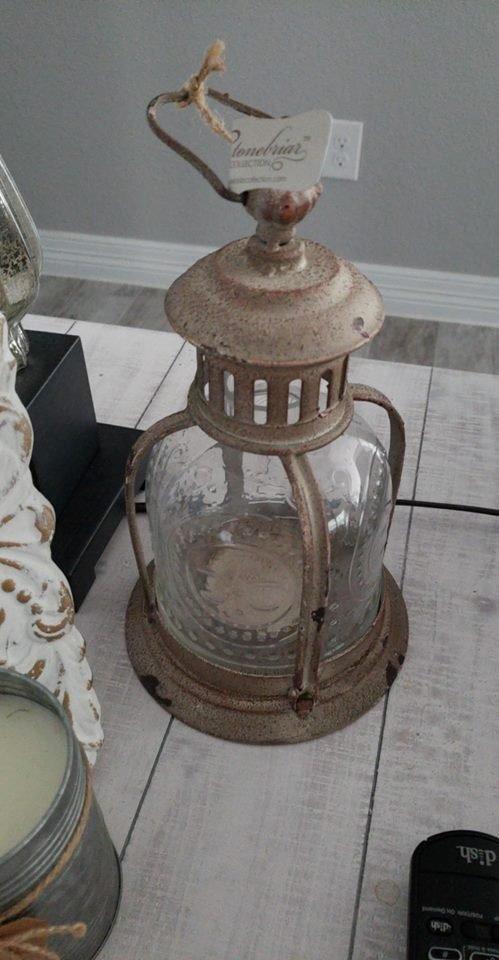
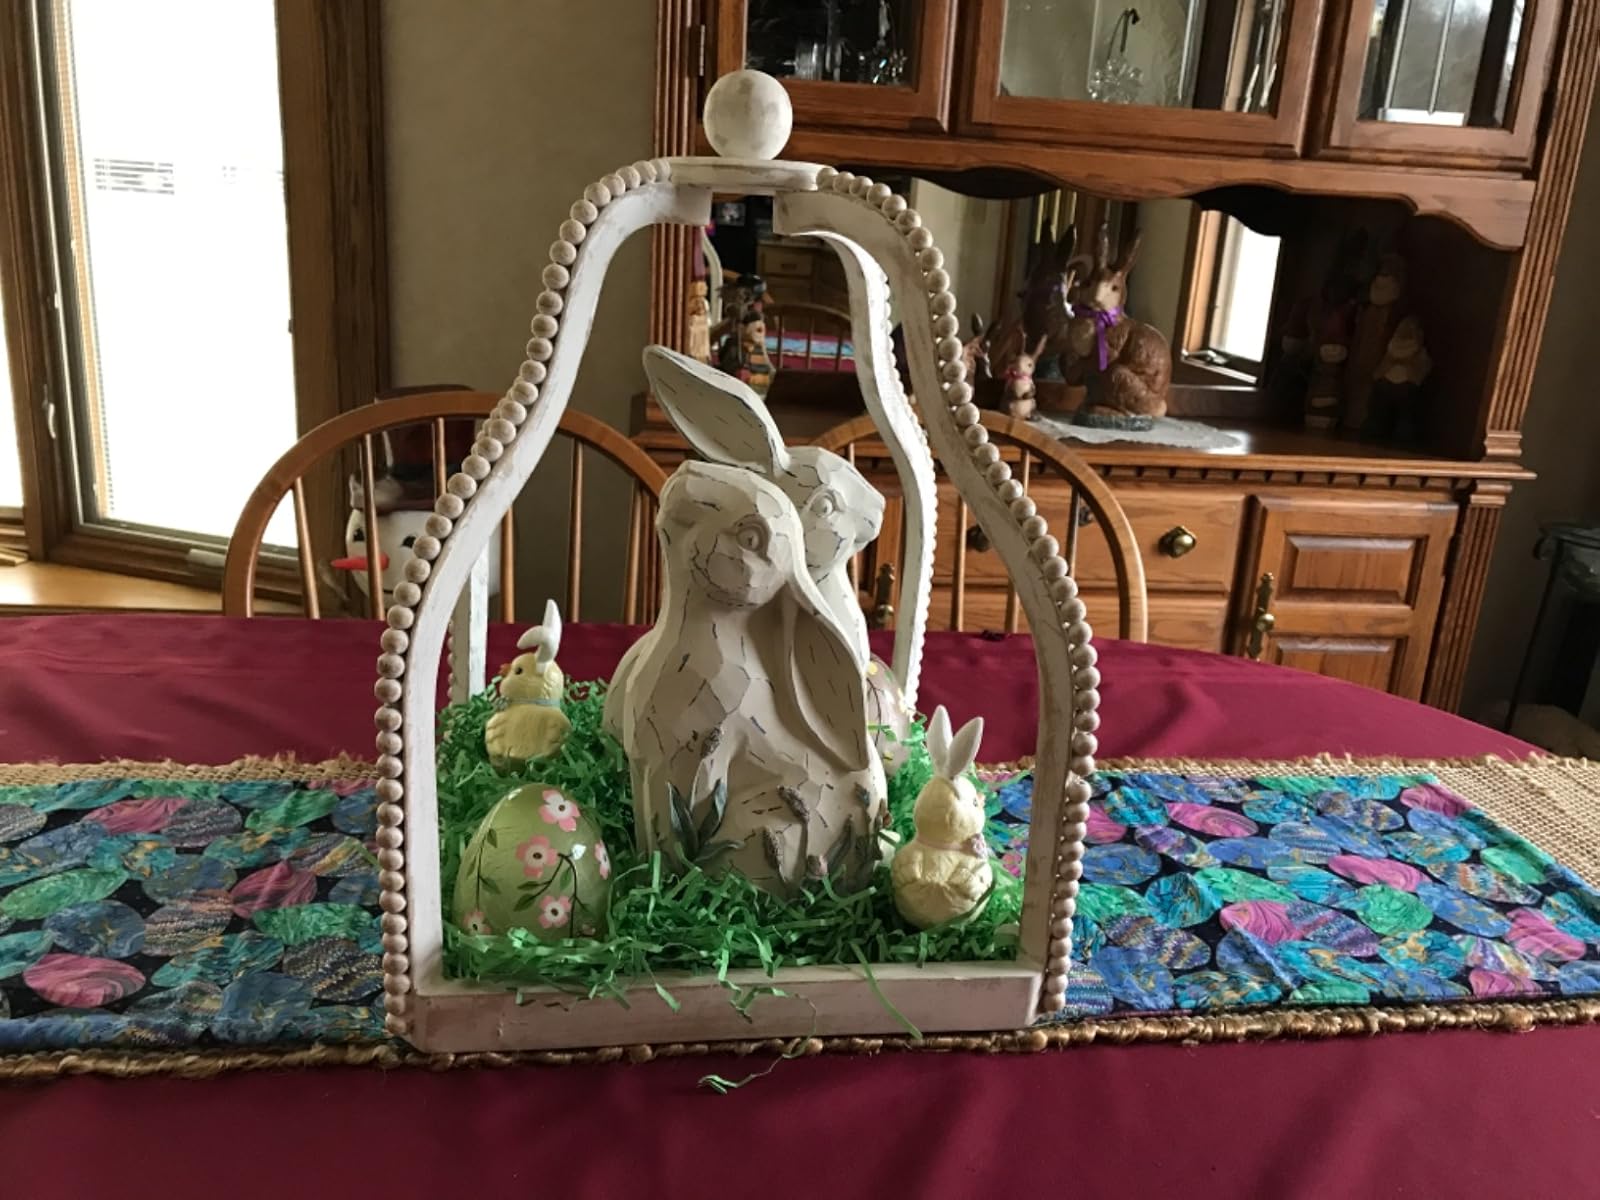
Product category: lantern
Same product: no